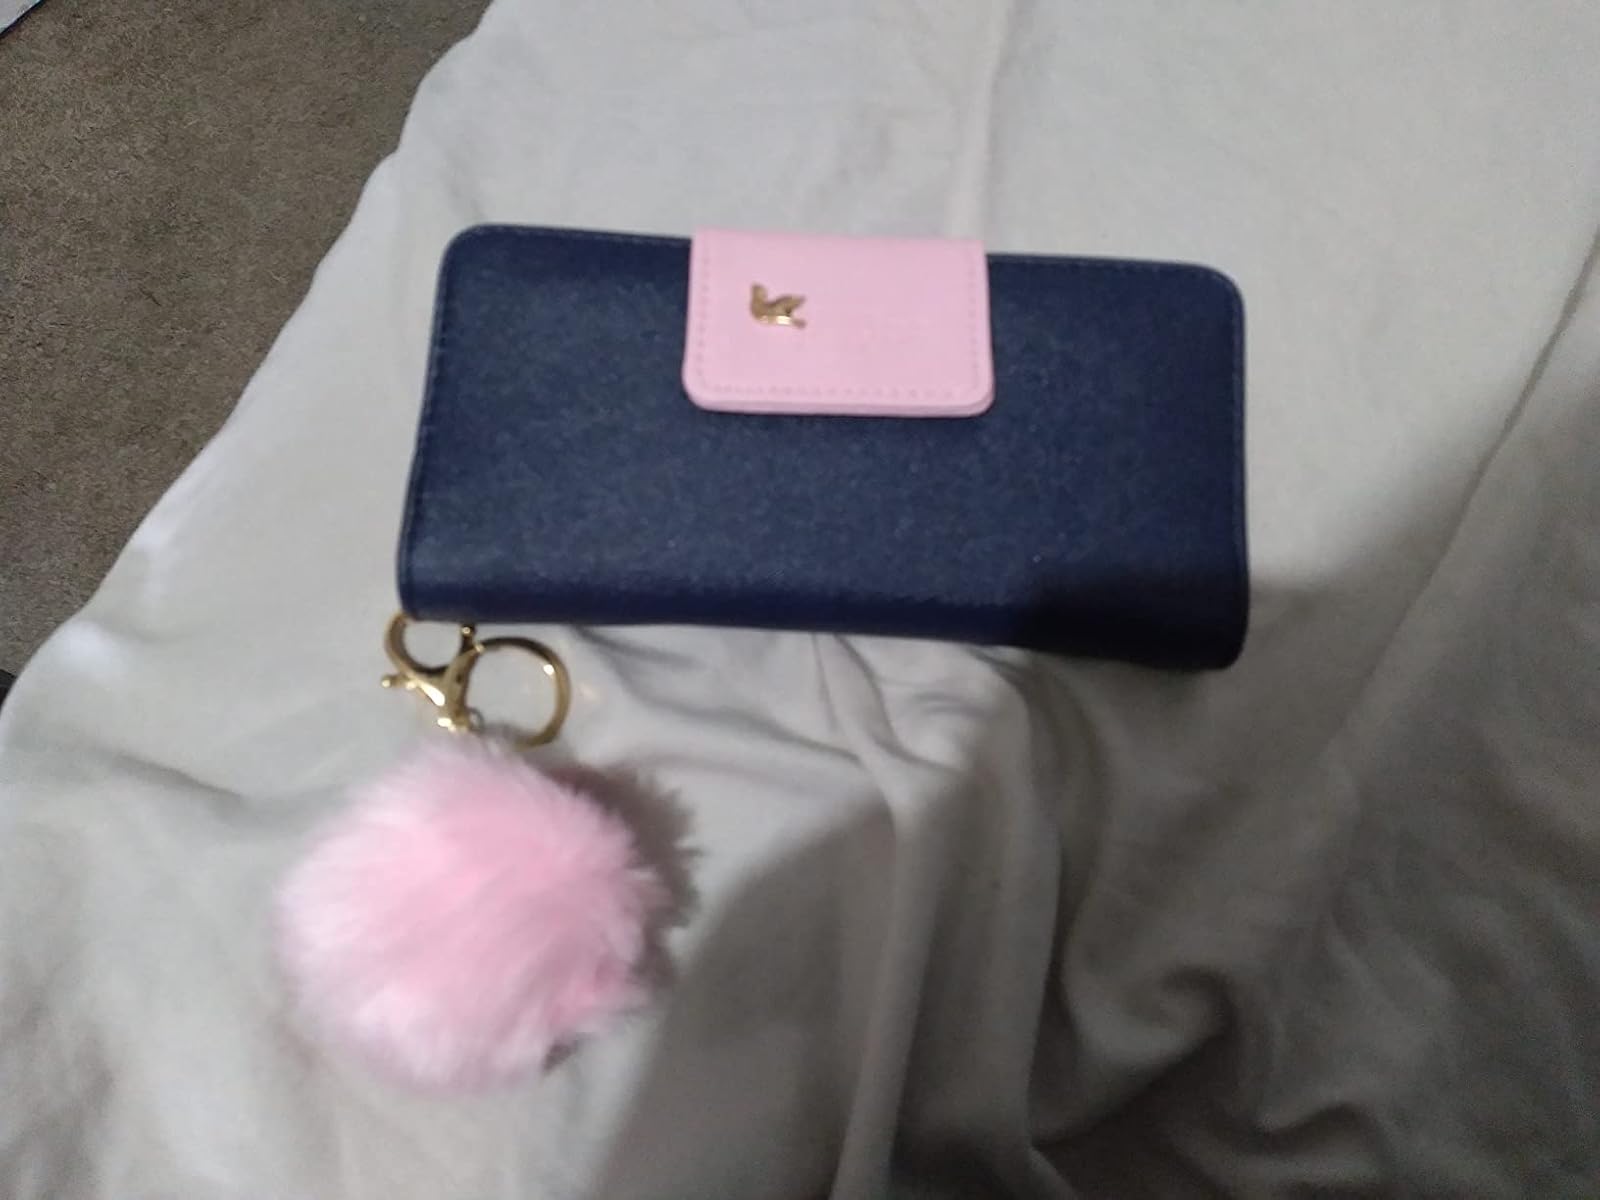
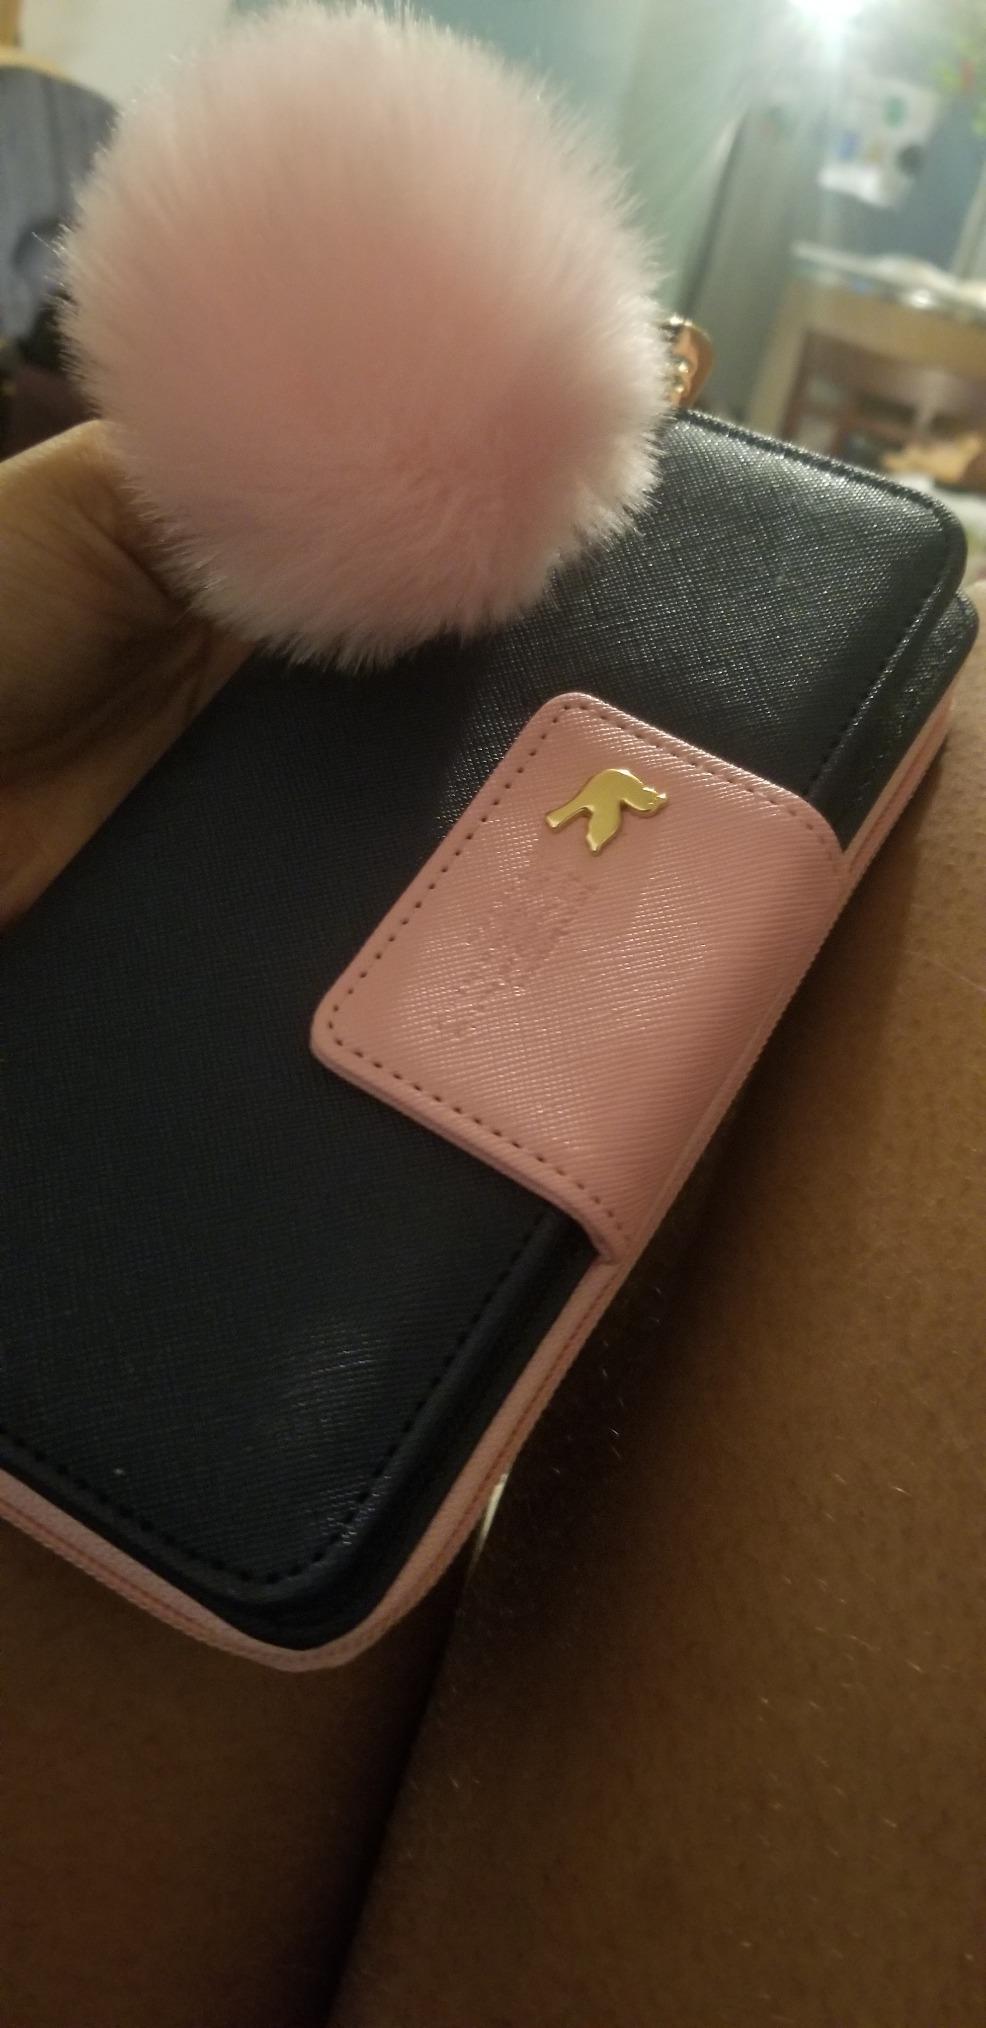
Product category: accessories_handbag
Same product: yes